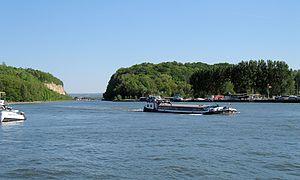
Canal Albert à Kanne
Dans un pays comme la Belgique, le système économique est capitaliste mais avec intervention étatique.
Le canal Albert est un canal à grand gabarit de 130 km de long situé en Belgique. Il relie le Port autonome de Liège sur la Meuse au port d'Anvers, sur l'estuaire de l'Escaut et à la mer du Nord. Il porte ce nom en souvenir d'Albert Iᵉʳ, roi des Belges.